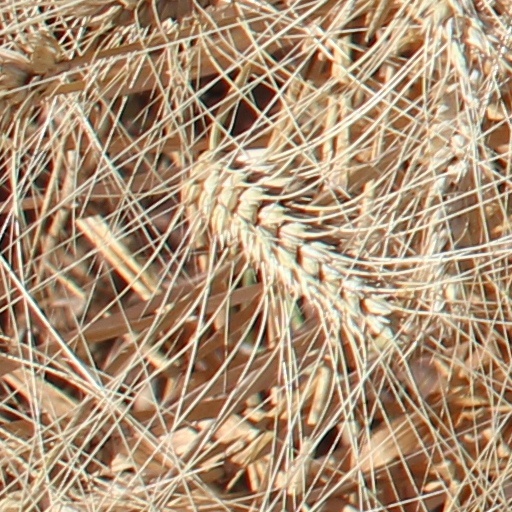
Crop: wheat